Tsukitani Hatsuko

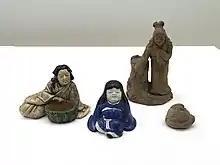
Tsukitani ware sculptures, Taishō and early Shōwa eras

Tsukitani Hatsuko (月谷初子) (1869–1945) was a Japanese ceramics artist.